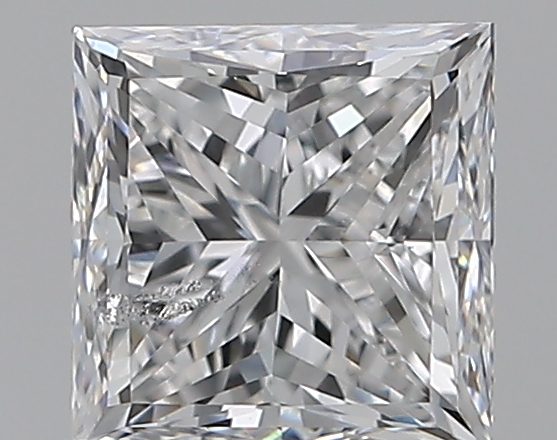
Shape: princess
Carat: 0.72
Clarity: SI2
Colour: E
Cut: VG
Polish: EX
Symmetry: GD
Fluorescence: N
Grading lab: GIA
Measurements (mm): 4.79 x 4.7 x 3.55